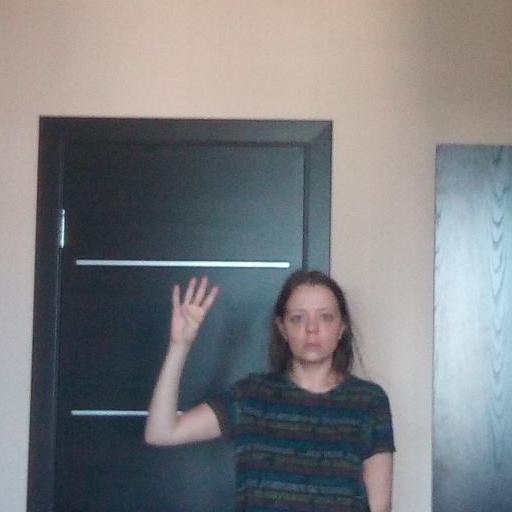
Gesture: four